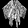
Label: Dress